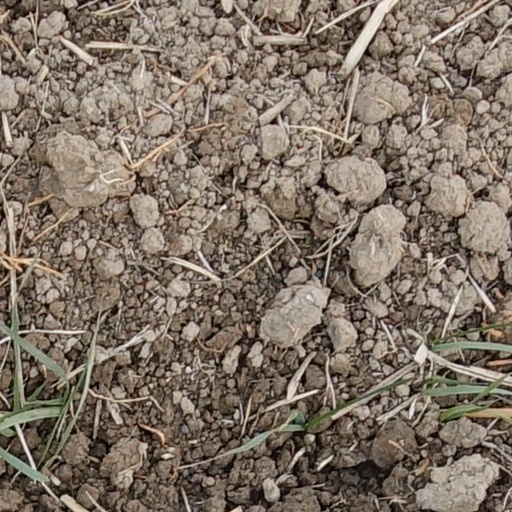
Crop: wheat